Snow Farm

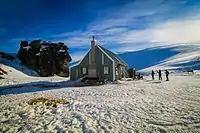
View of Meadow Hut in winter

Four serviced alpine huts are spread along the trails. Each hut is supplied with solar lights, fireplace, firewood, water, gas, cookers, cooking utensils and mattresses. Bag transfer is also available.